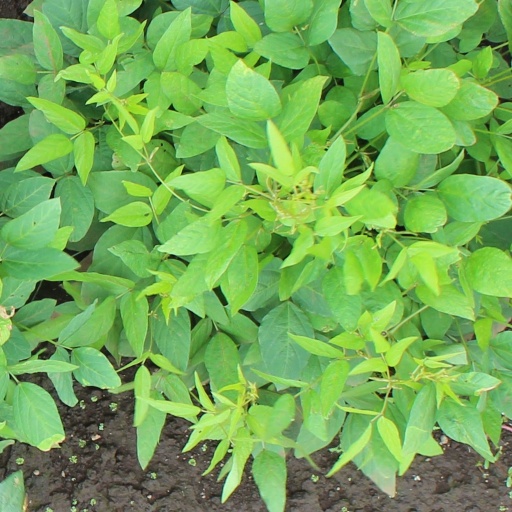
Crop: soybean